Gulf Cartel

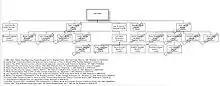
Gulf Cartel hierarchy

The rupture from Los Zetas left Jorge Eduardo Costilla Sánchez and Antonio Cárdenas Guillén in full control of the Gulf Cartel. However, Ezekiel died in a shooting with the Mexican Marines in Matamoros, Tamaulipas in 2010, and Costilla Sanchez became the sole head of the cartel until his arrest in September 2012. Mario Cárdenas Guillén, brother of both Osiel and Antonio, became one of the top lieutenants in the organization after his release from prison in 2007. In addition, within the Gulf Cartel there is believed to be two groups—the Rojos and the Metros. The modus operandi ("mode of operation") of the Gulf Cartel changes whenever the United States attempts to strengthen their domestic policy in reinforcing the borders. When drug trafficking tightens, they usually invest in more sophisticated methods to smuggle drugs, recruit new members, corrupt more officials, seek new ways to remove obstacles that impede the immediate success of the organization, along with many others. Below is the basic structure of the cartel: